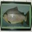
Label: trout